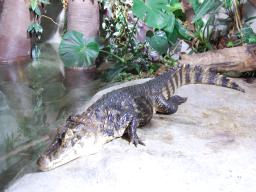
Label: Background_without_leaves